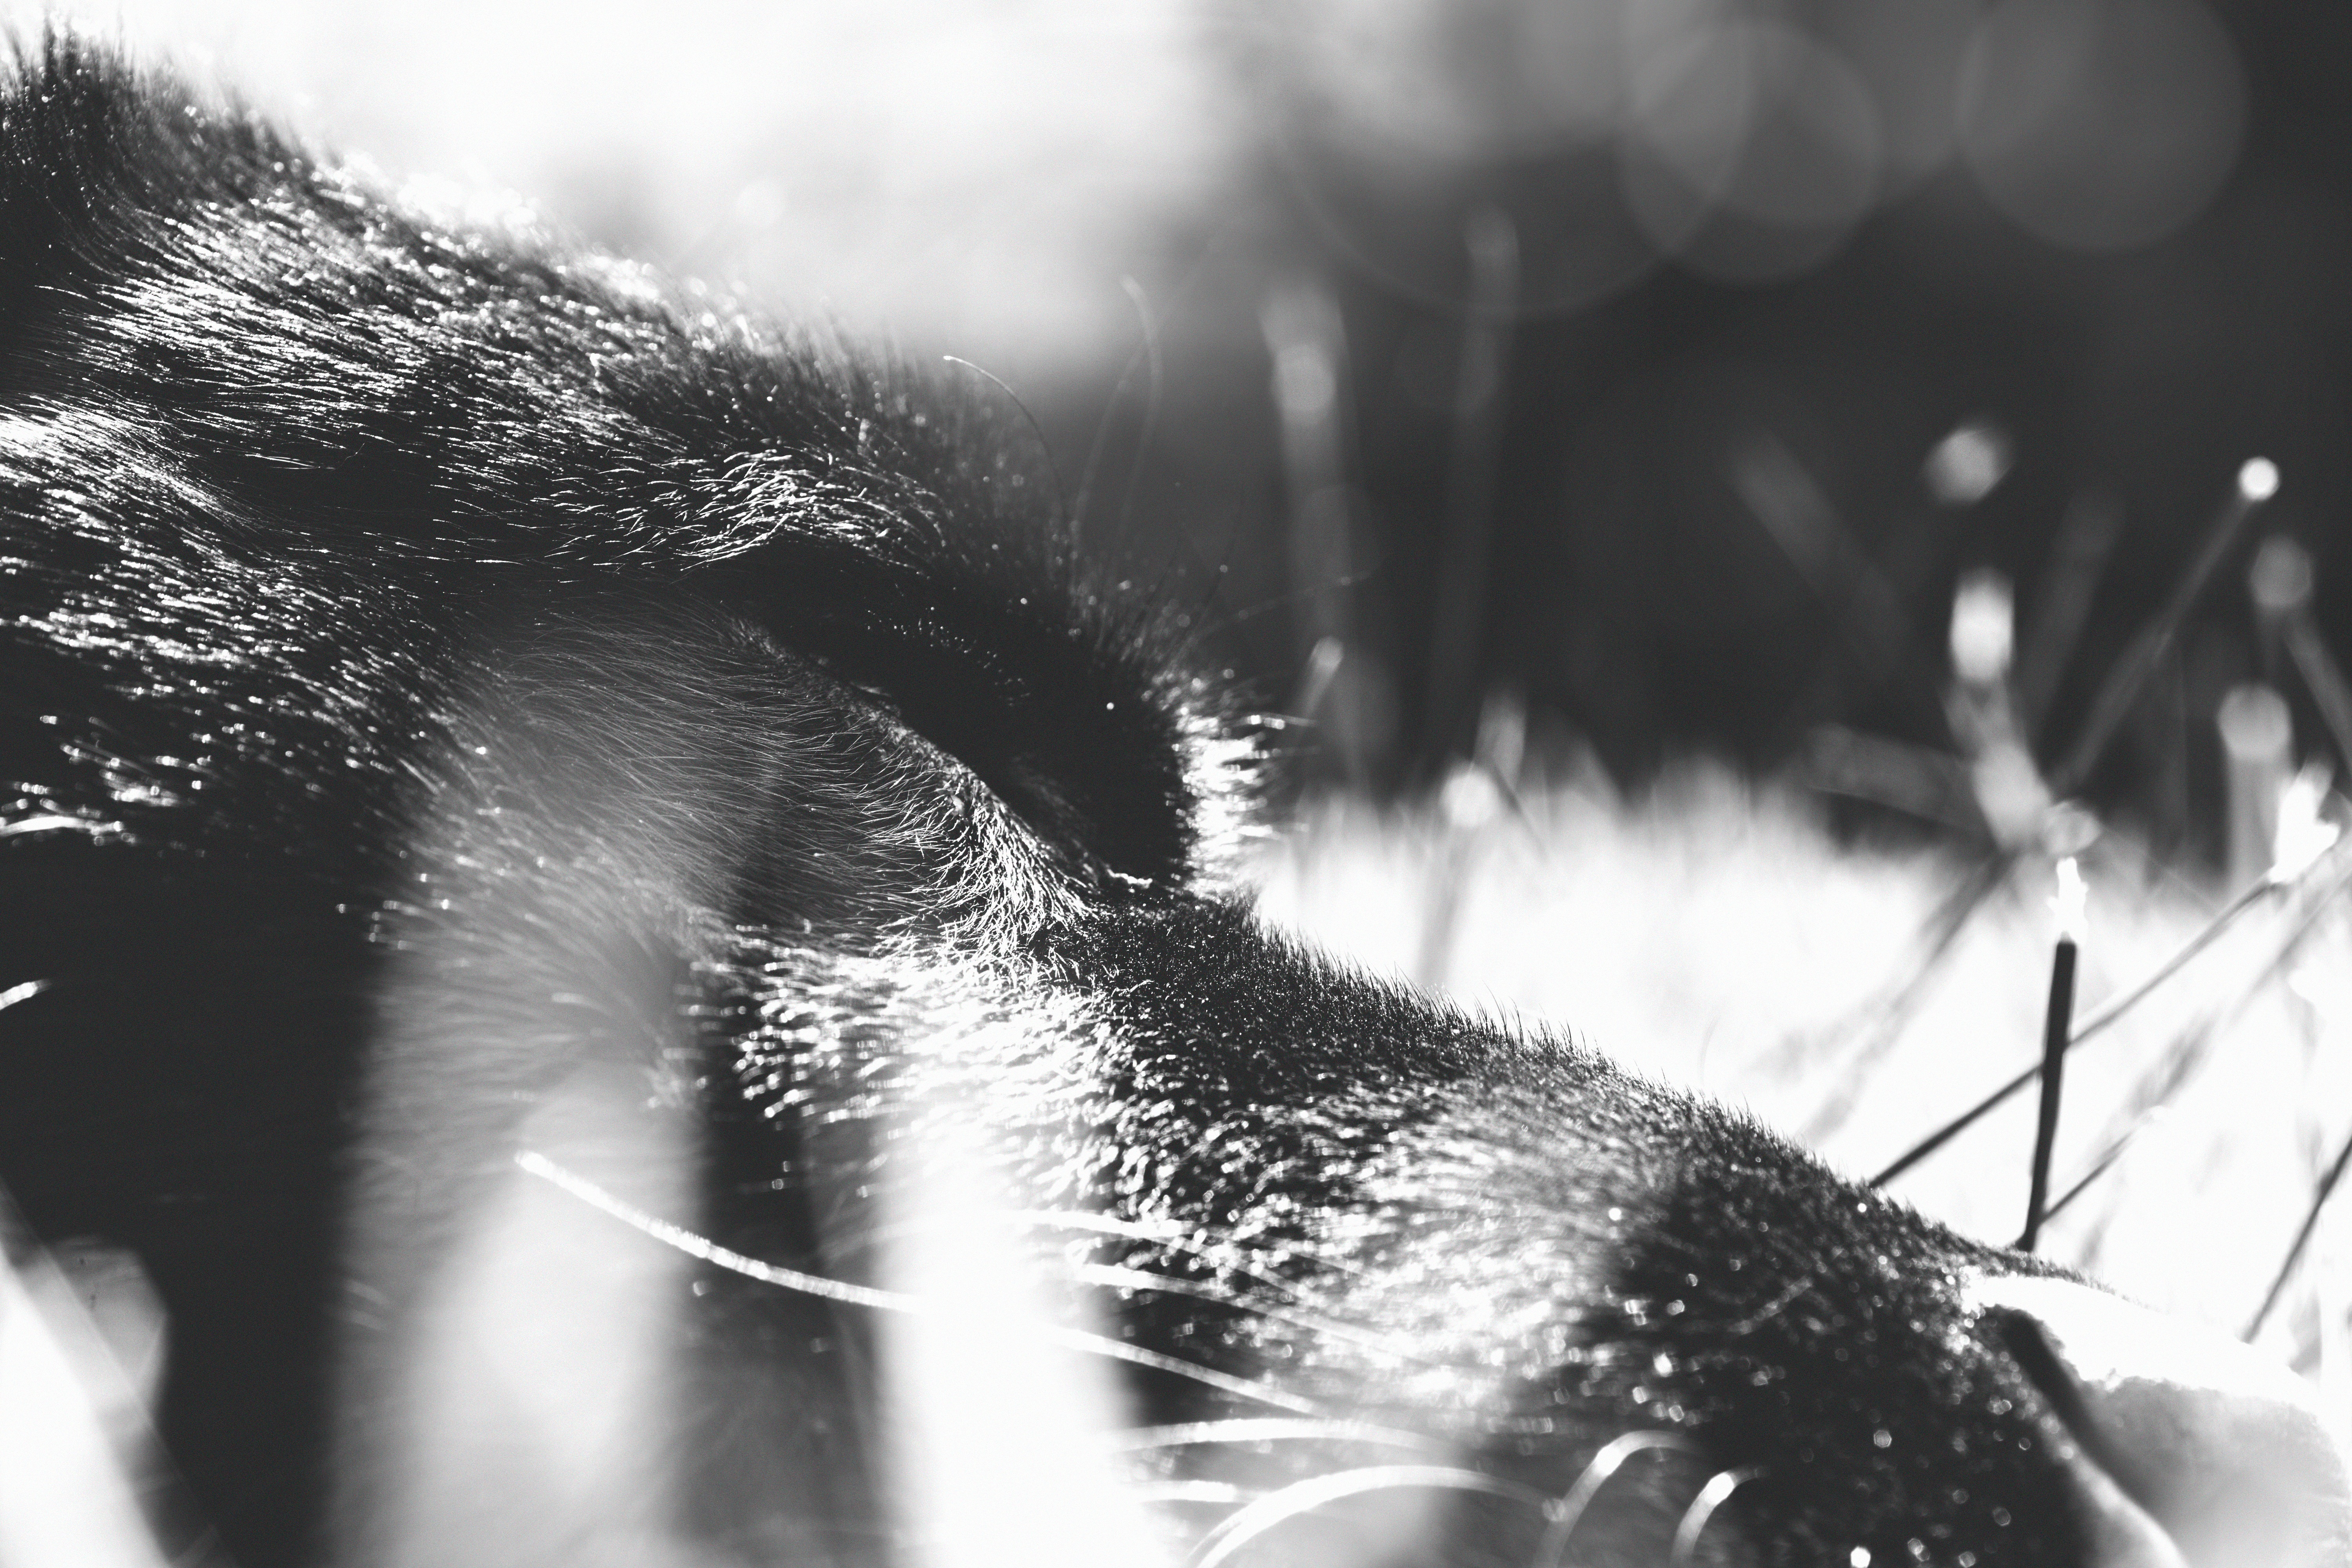
tree, branch, snow, winter, light, black and white, photography, sunlight, leaf, weather, black, monochrome, season, close up, freezing, monochrome photography